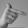
ASL letter: T